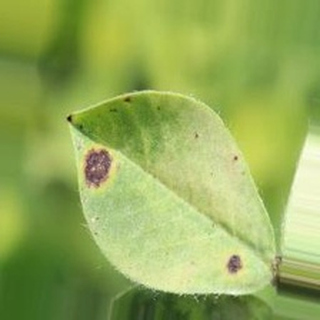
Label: groundnut_late_leaf_spot